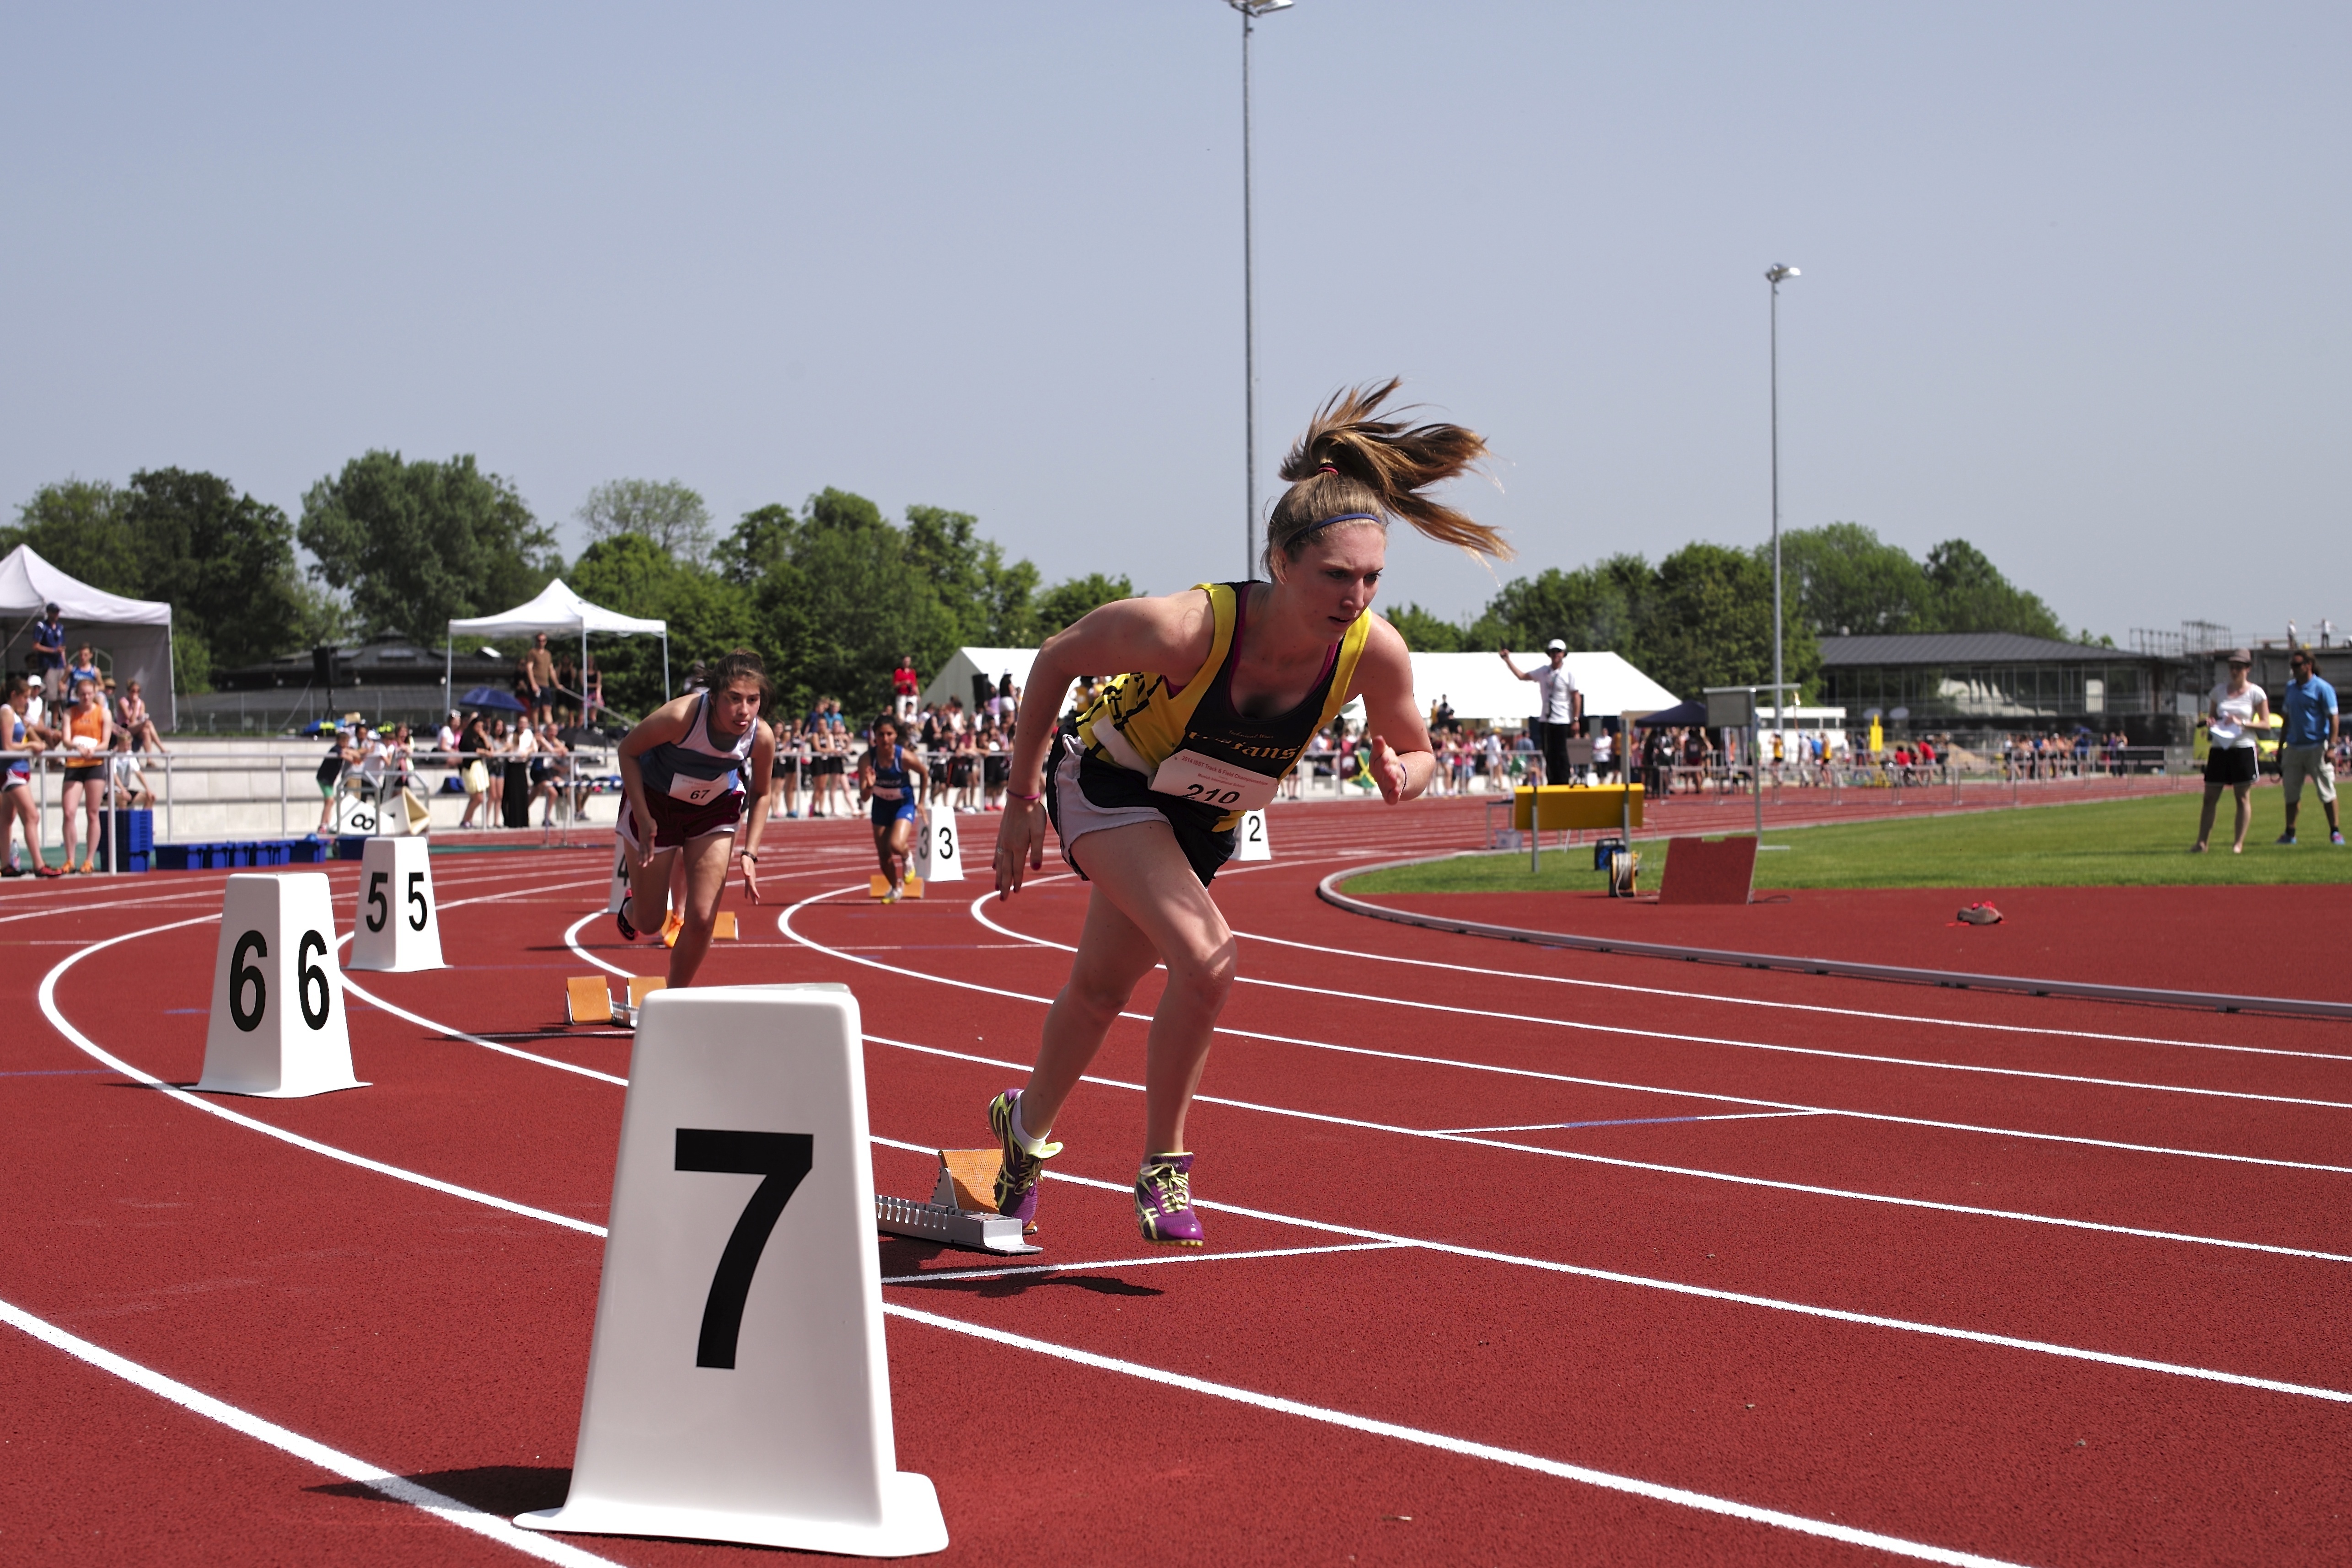
jumping, sports, championship, athletics, sprint, hurdle, hurdling, physical exercise, endurance sports, track and field athletics, steeplechase, heptathlon, middle distance running, 800 metres, 110 metres hurdles, 4 100 metres relay, 100 metres hurdles, obstacle race